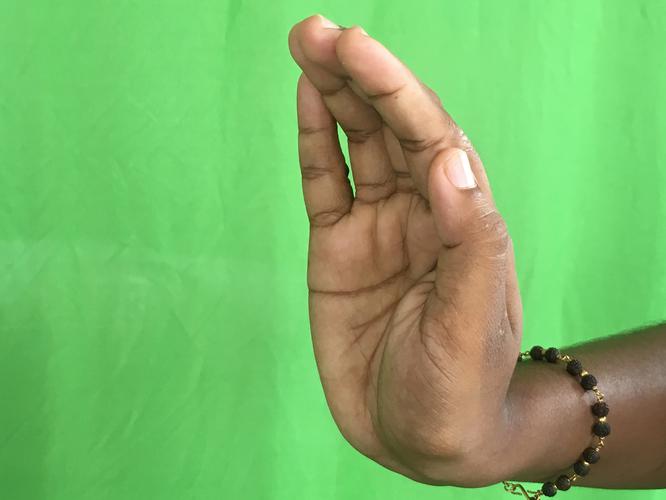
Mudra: Sarpasirsha
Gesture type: single_hand